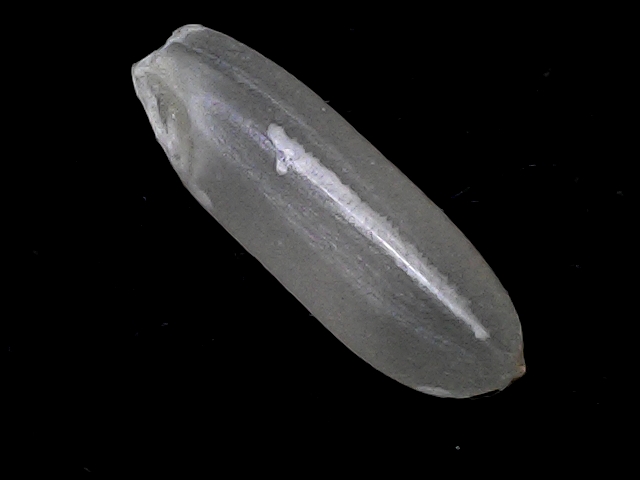
Rice variety: BRRI67